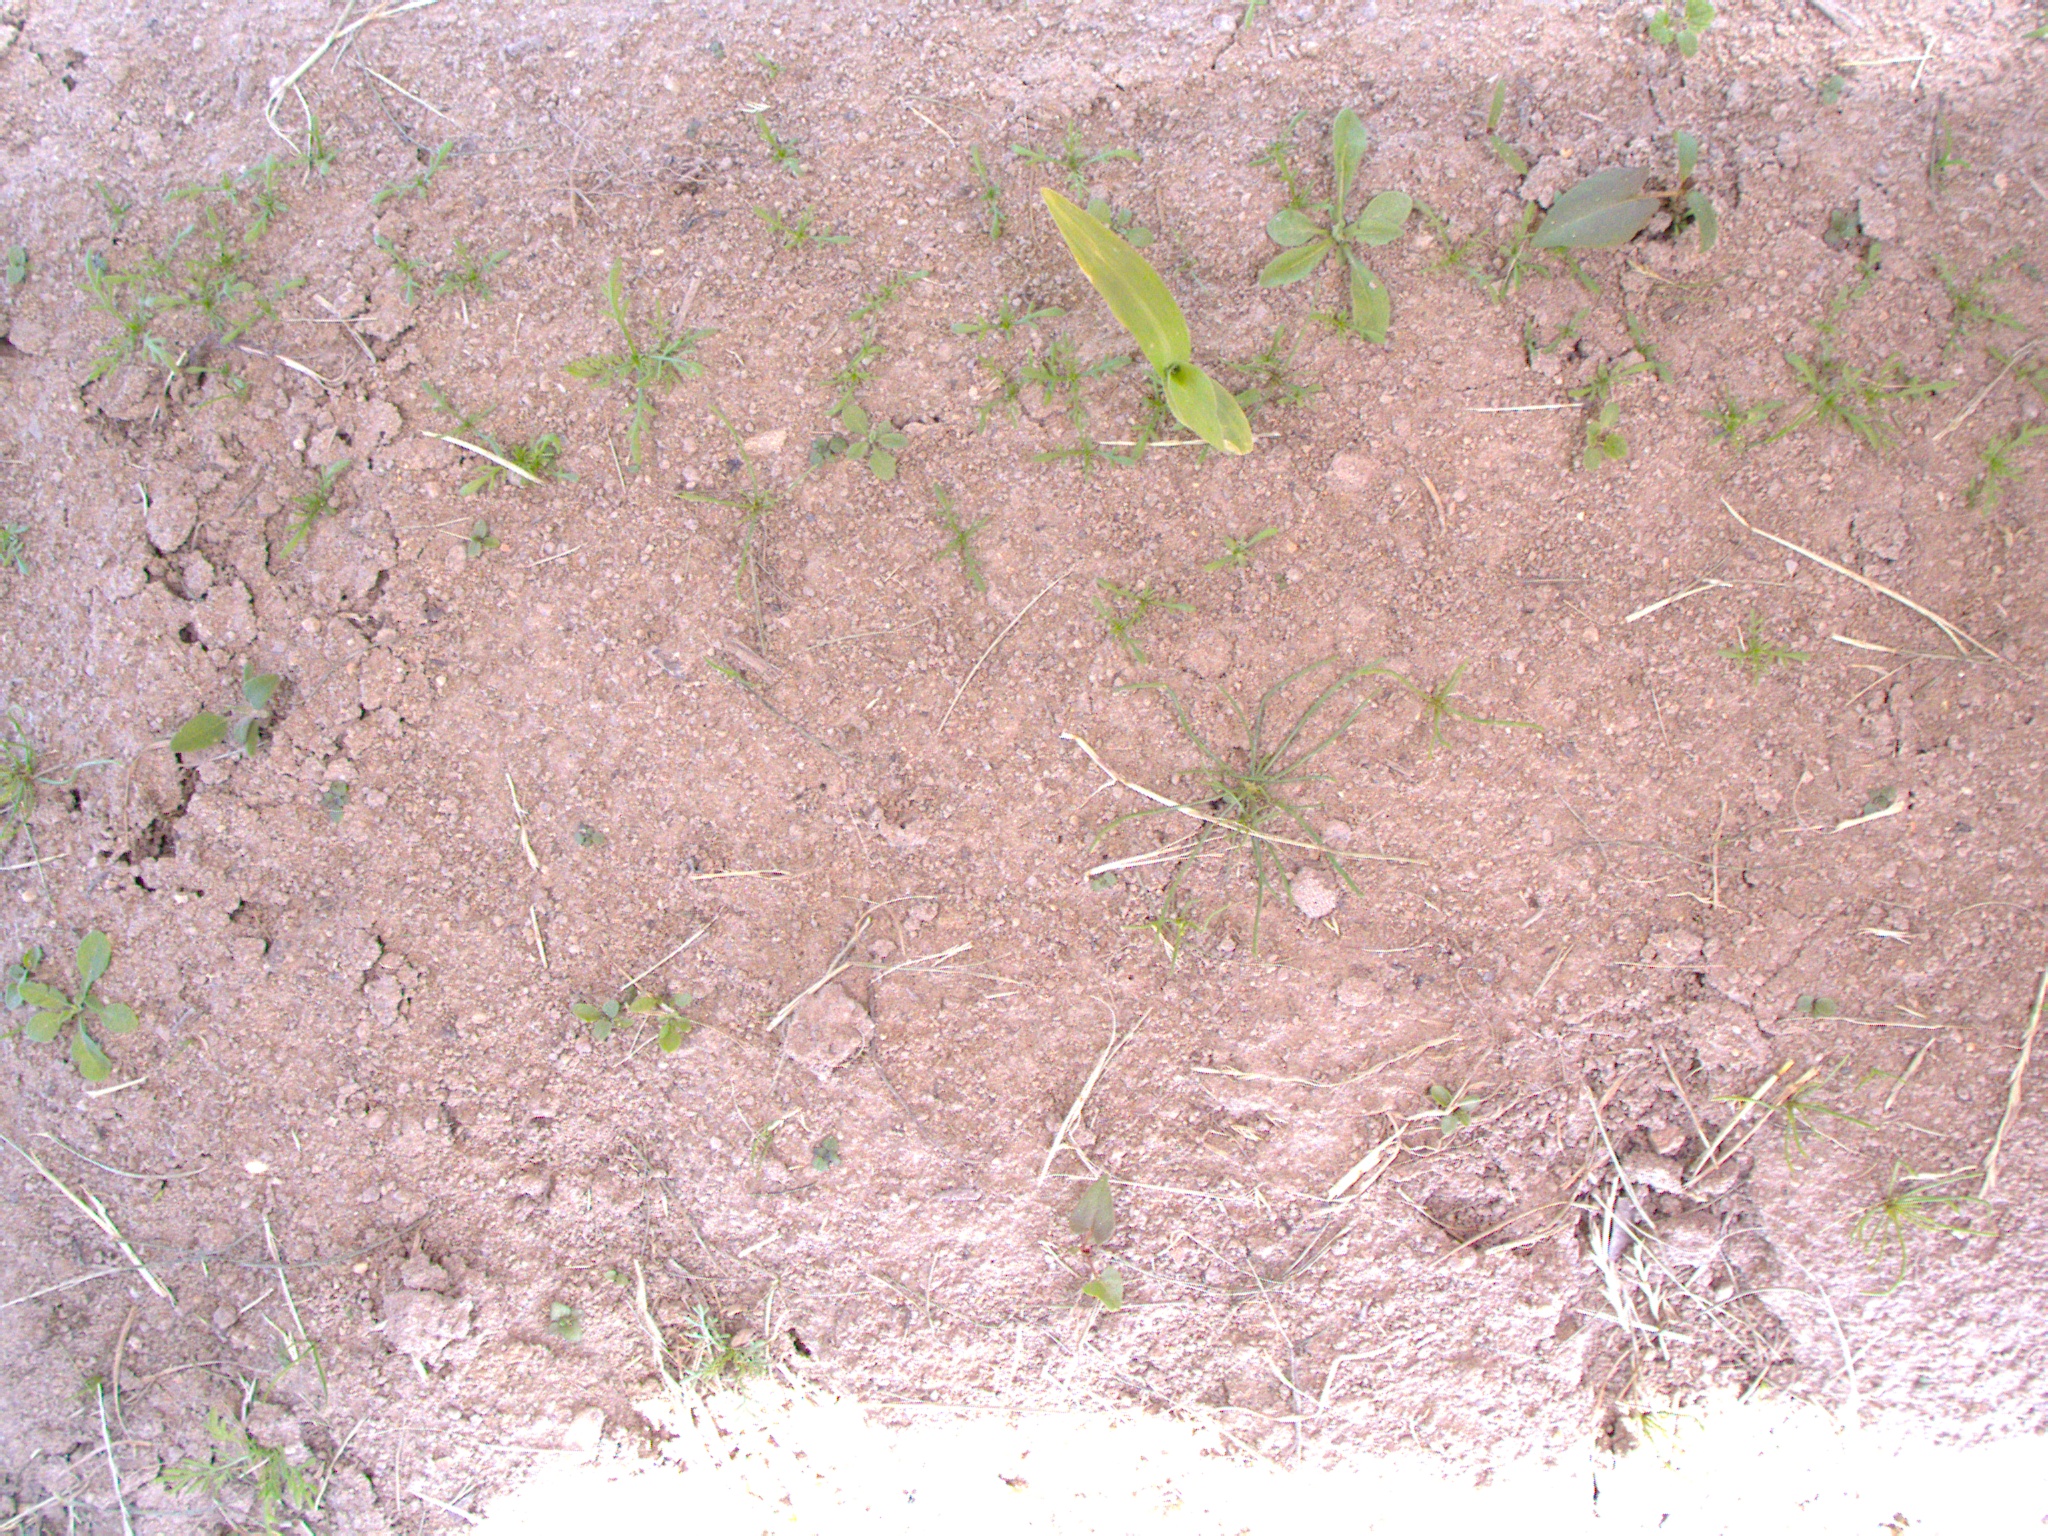
Crop: maize
Objects: maize, stem_maize